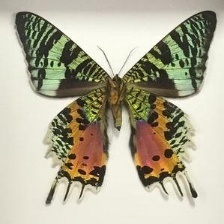
Species: MADAGASCAN SUNSET MOTH